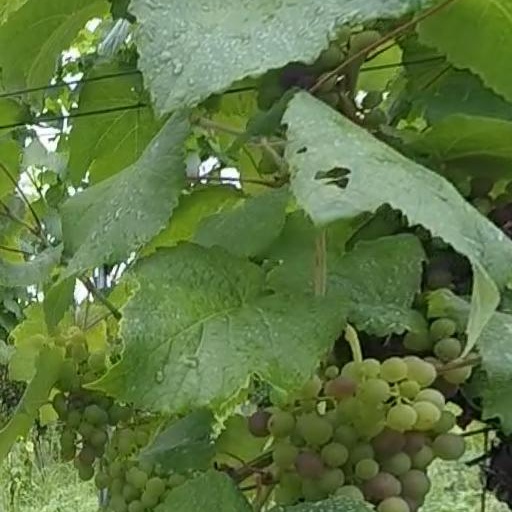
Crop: grape